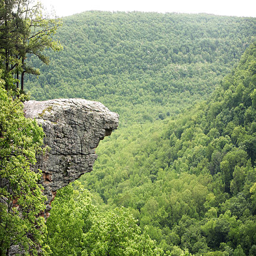
a forest centered on rocky cliff